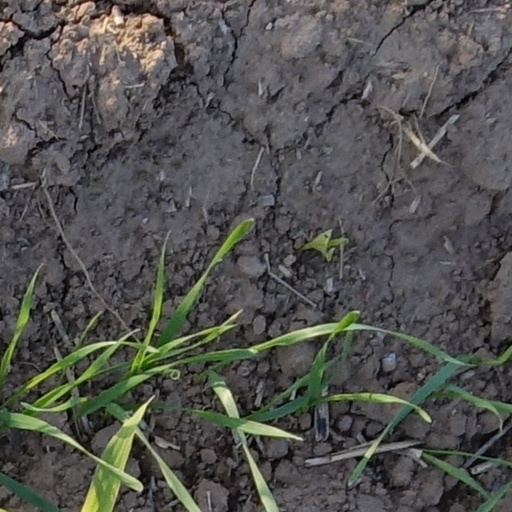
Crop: wheat